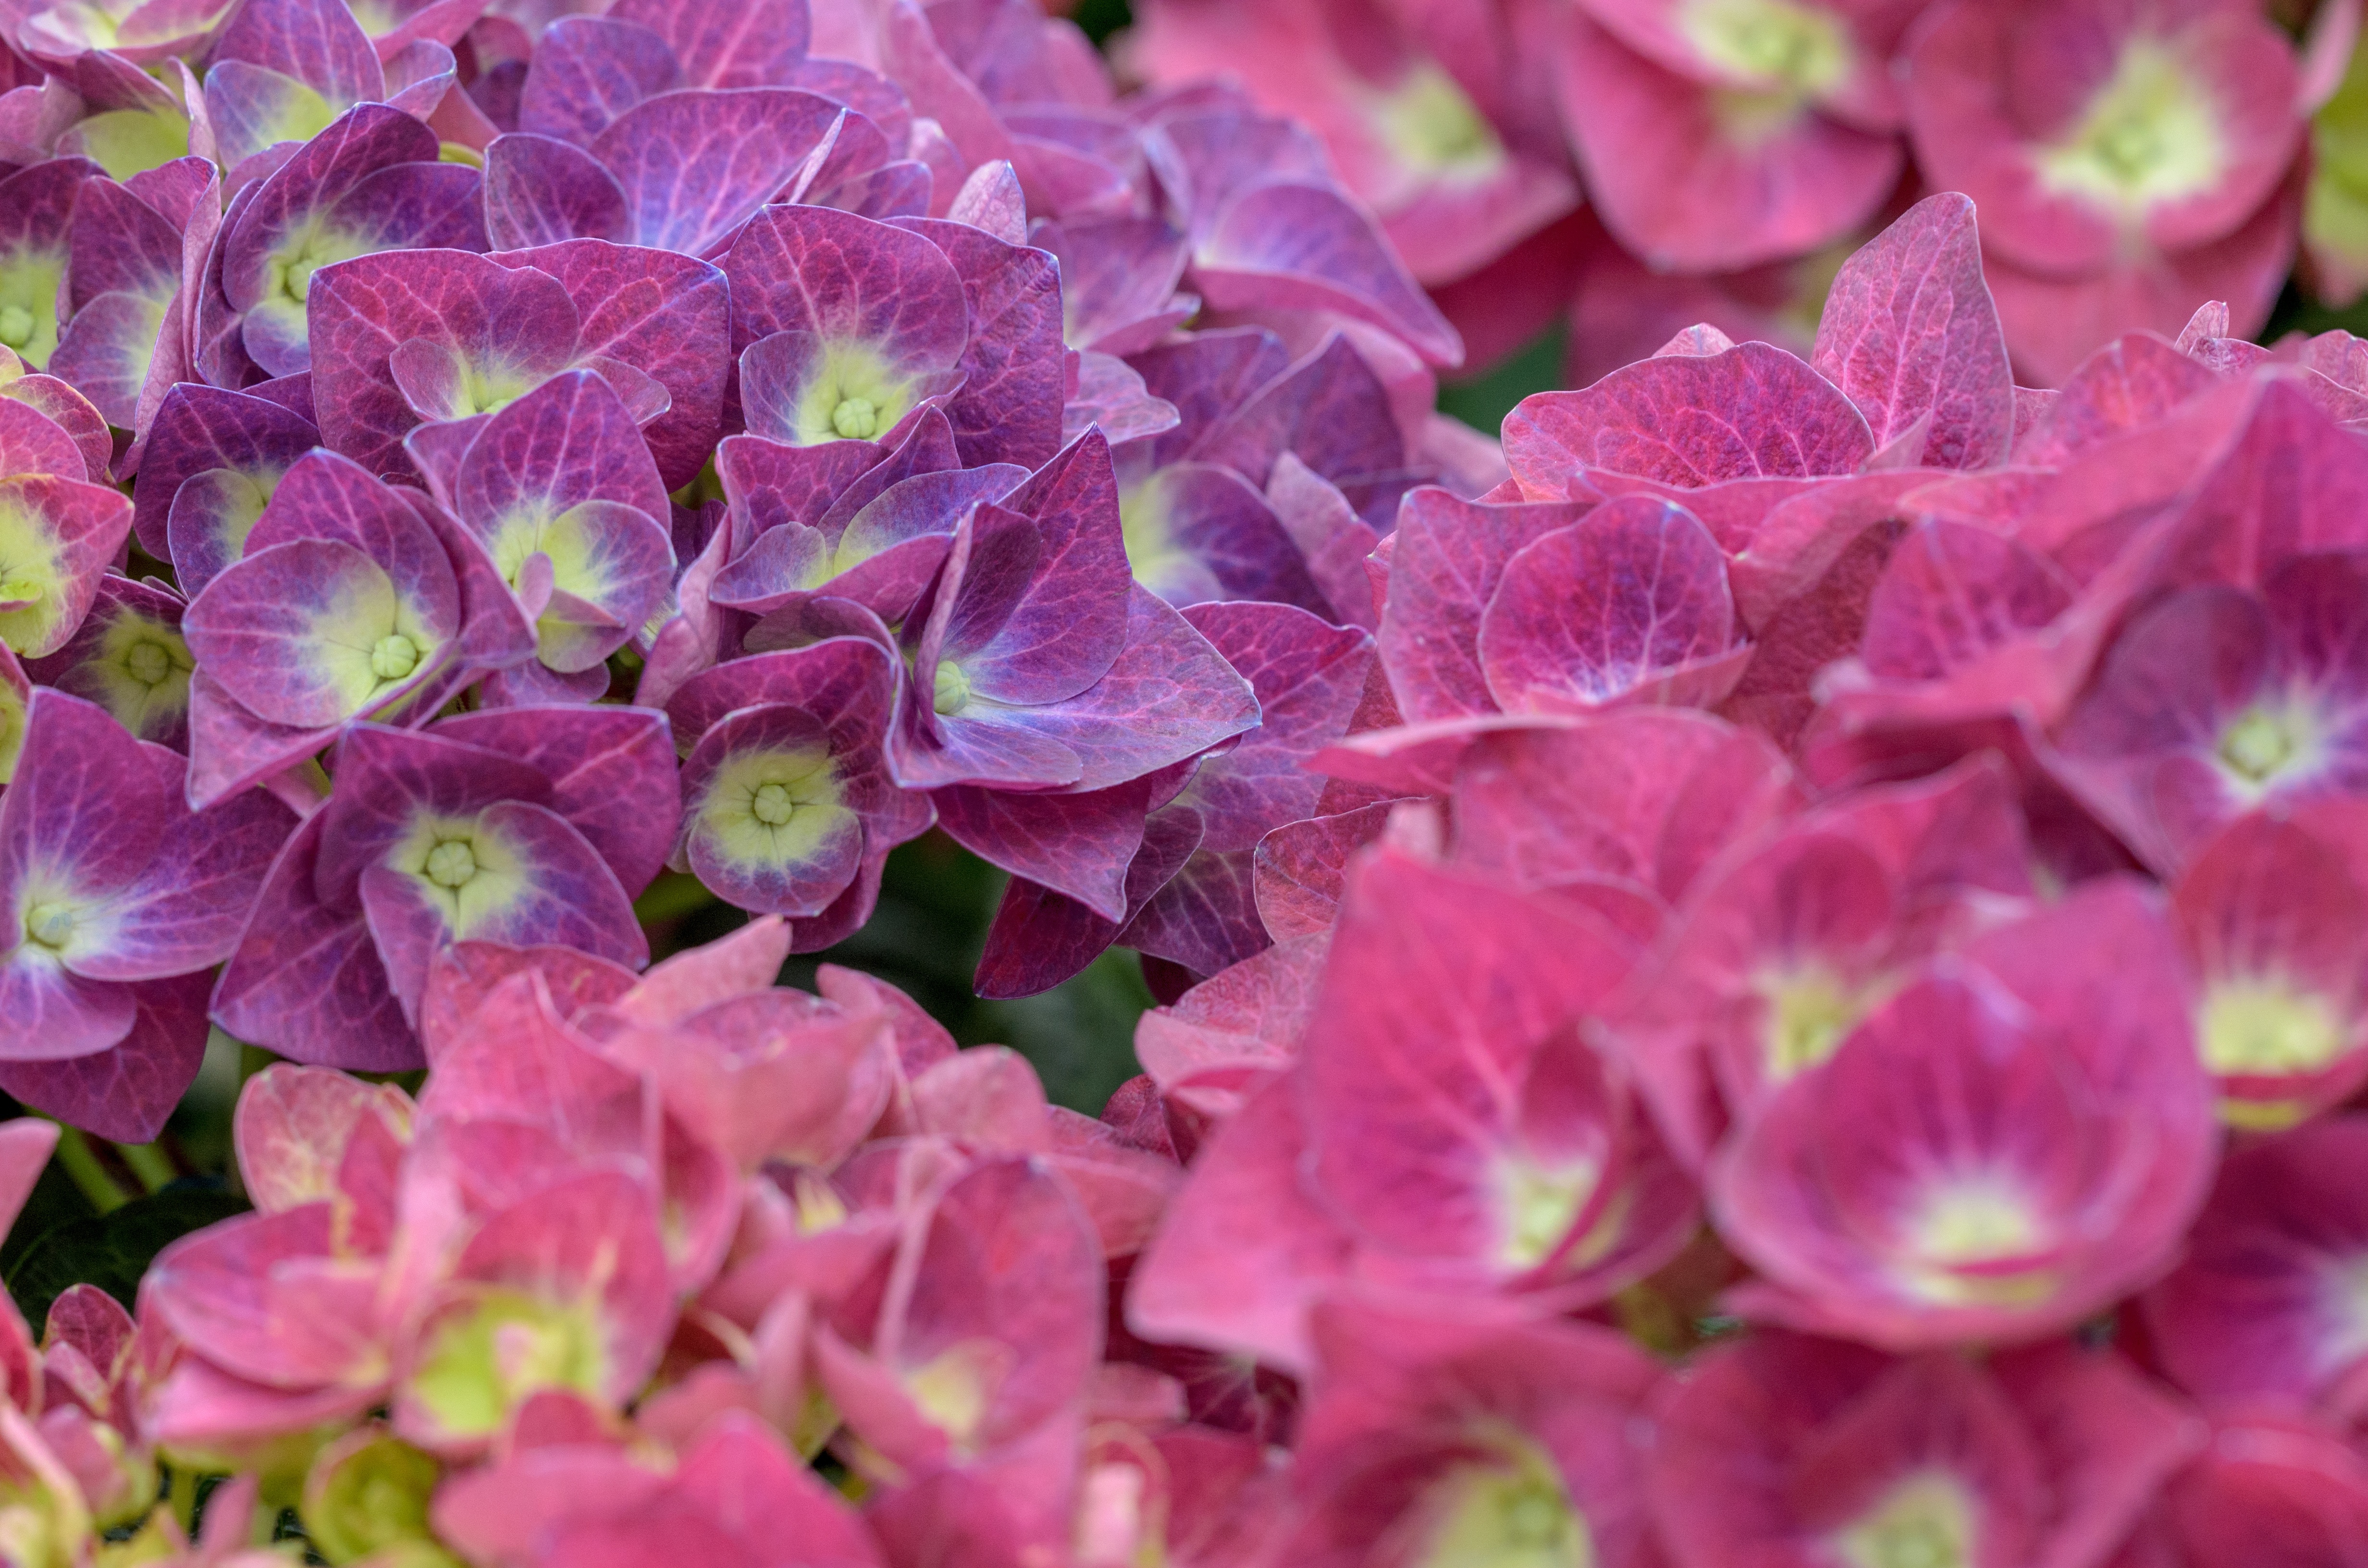
nature, blossom, light, plant, leaf, flower, purple, petal, bloom, summer, spring, colorful, garden, pink, flora, hydrangea, outdoors, shrub, violet, magenta, hortensia, flowering plant, hydrangeaceae, cornales, annual plant